Donald K. Schwab

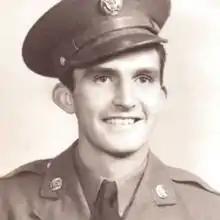

Donald Kenneth Schwab (December 6, 1918 – February 19, 2005) was a United States Army veteran of World War II and recipient of the U.S. Medal of Honor.